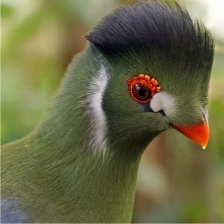
Species: WHITE CHEEKED TURACO
Scientific name: TAURACO LEUCOTIS